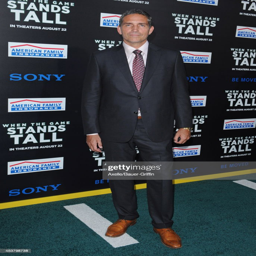
actor attends the premiere of .